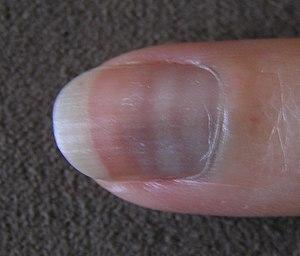
Lignes de Mees dues à la chimiothérapie. Le patient avait reçu 4 perfusions tri-hebdomadaires d'AC (cyclophosphamide, doxorubicine). Les lignes n'étaient pas striées et migrèrent vers l'extérieur de l'ongle lors de sa croissance.
Les lignes de Mees ou lignes d'Aldrich–Mees, également appelées leukonychia striata, sont des lignes blanches de décoloration sur les ongles des doigts et des orteils.